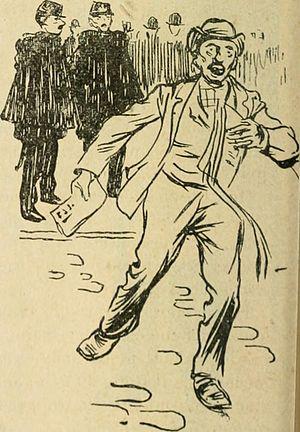
L'économie du journalisme est un domaine du savoir, qui s'intéresse à l'influence des mécanismes économiques sur l'activité journalistique, ainsi que le fonctionnement économique intrinsèque du journalisme.